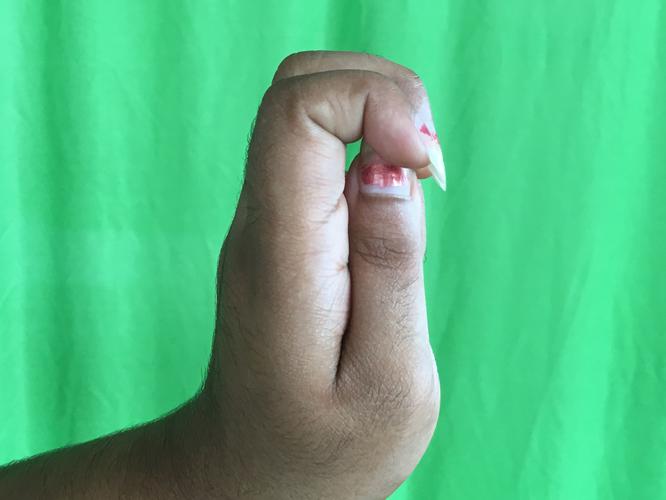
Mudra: Katakamukha_2
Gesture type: single_hand